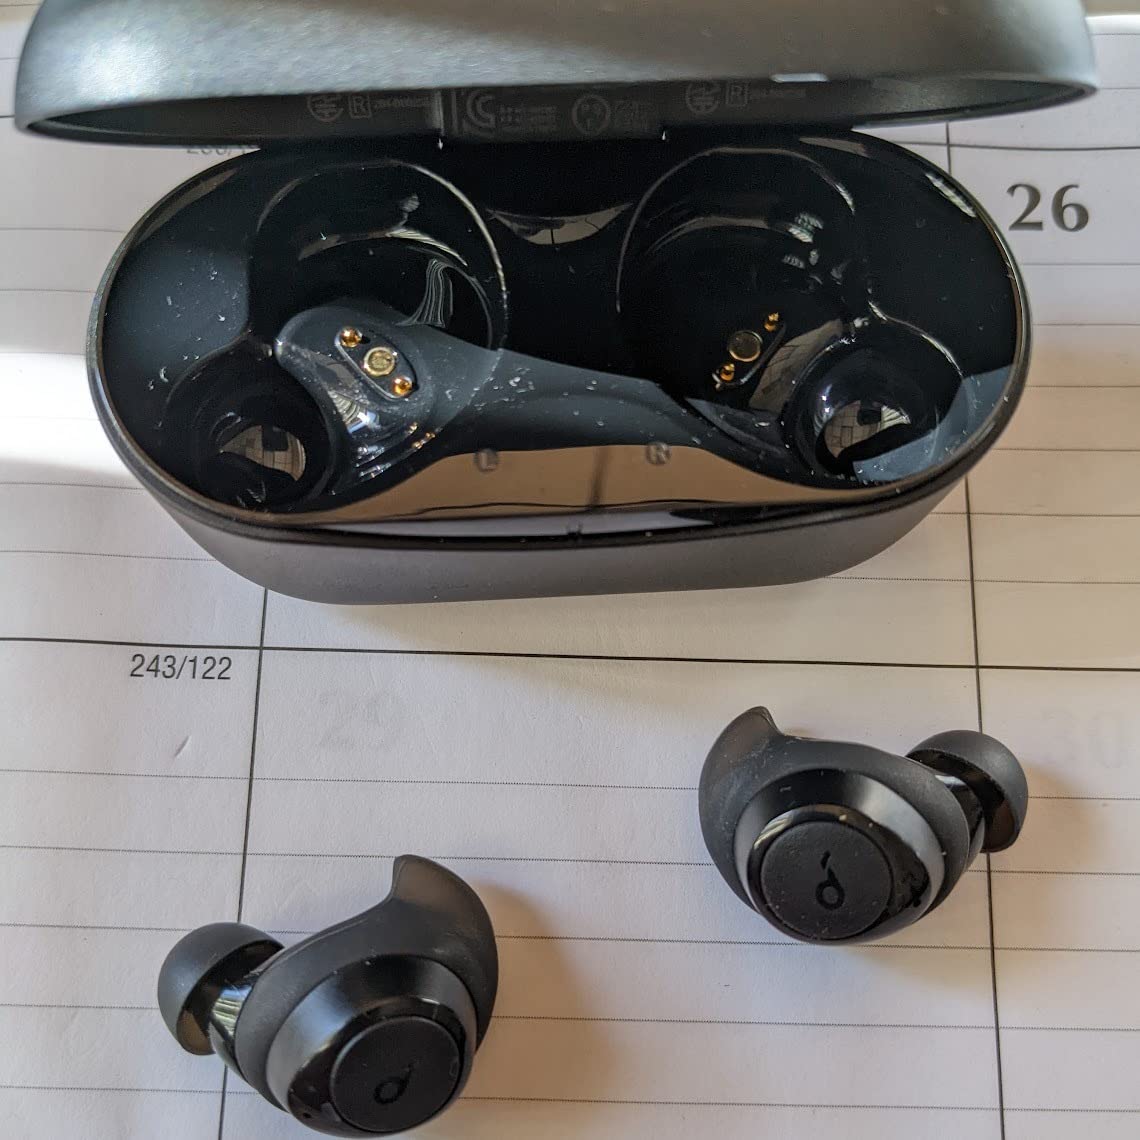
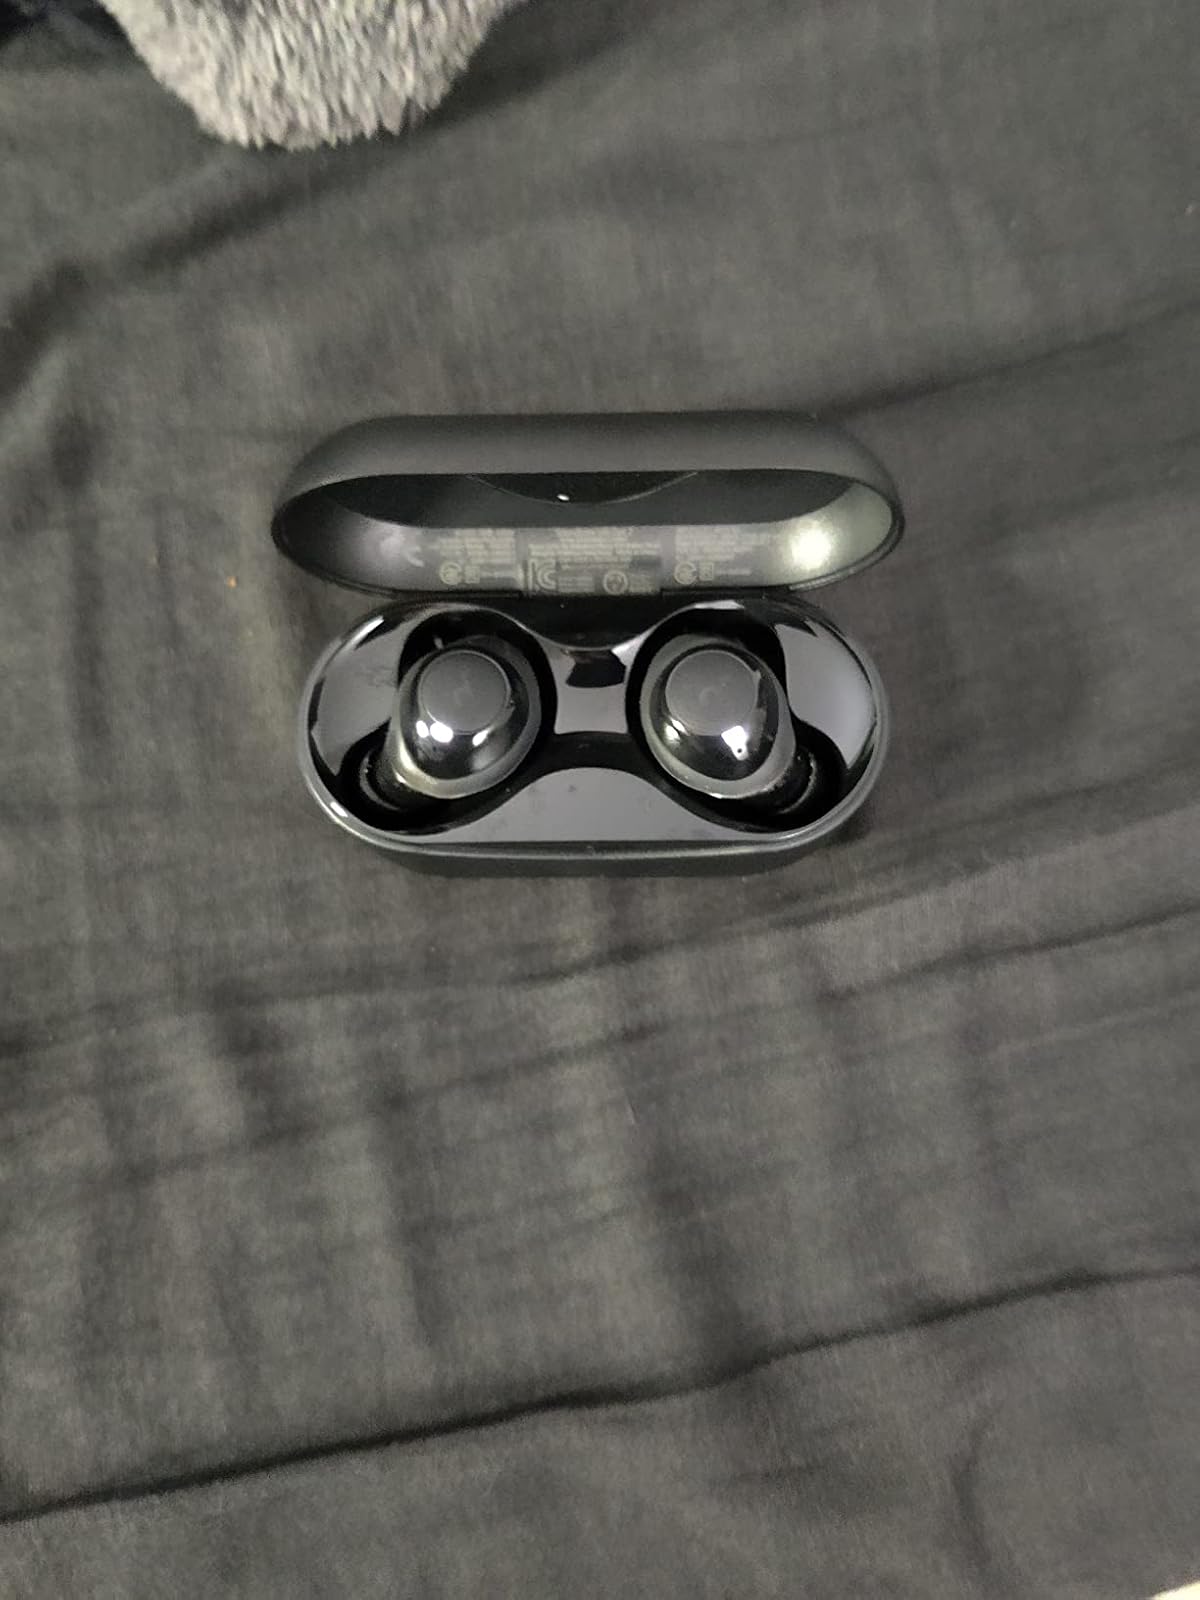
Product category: earbuds
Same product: yes